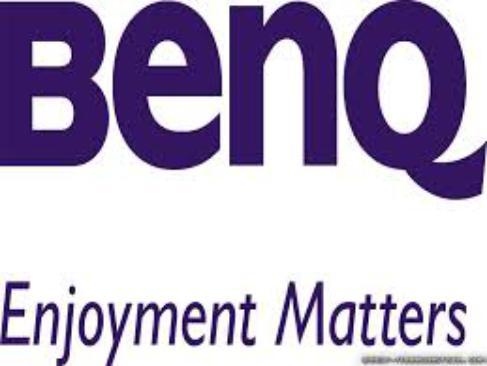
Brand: BenQ
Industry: Electronic